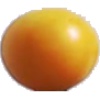
Label: cherry_wax_yellow